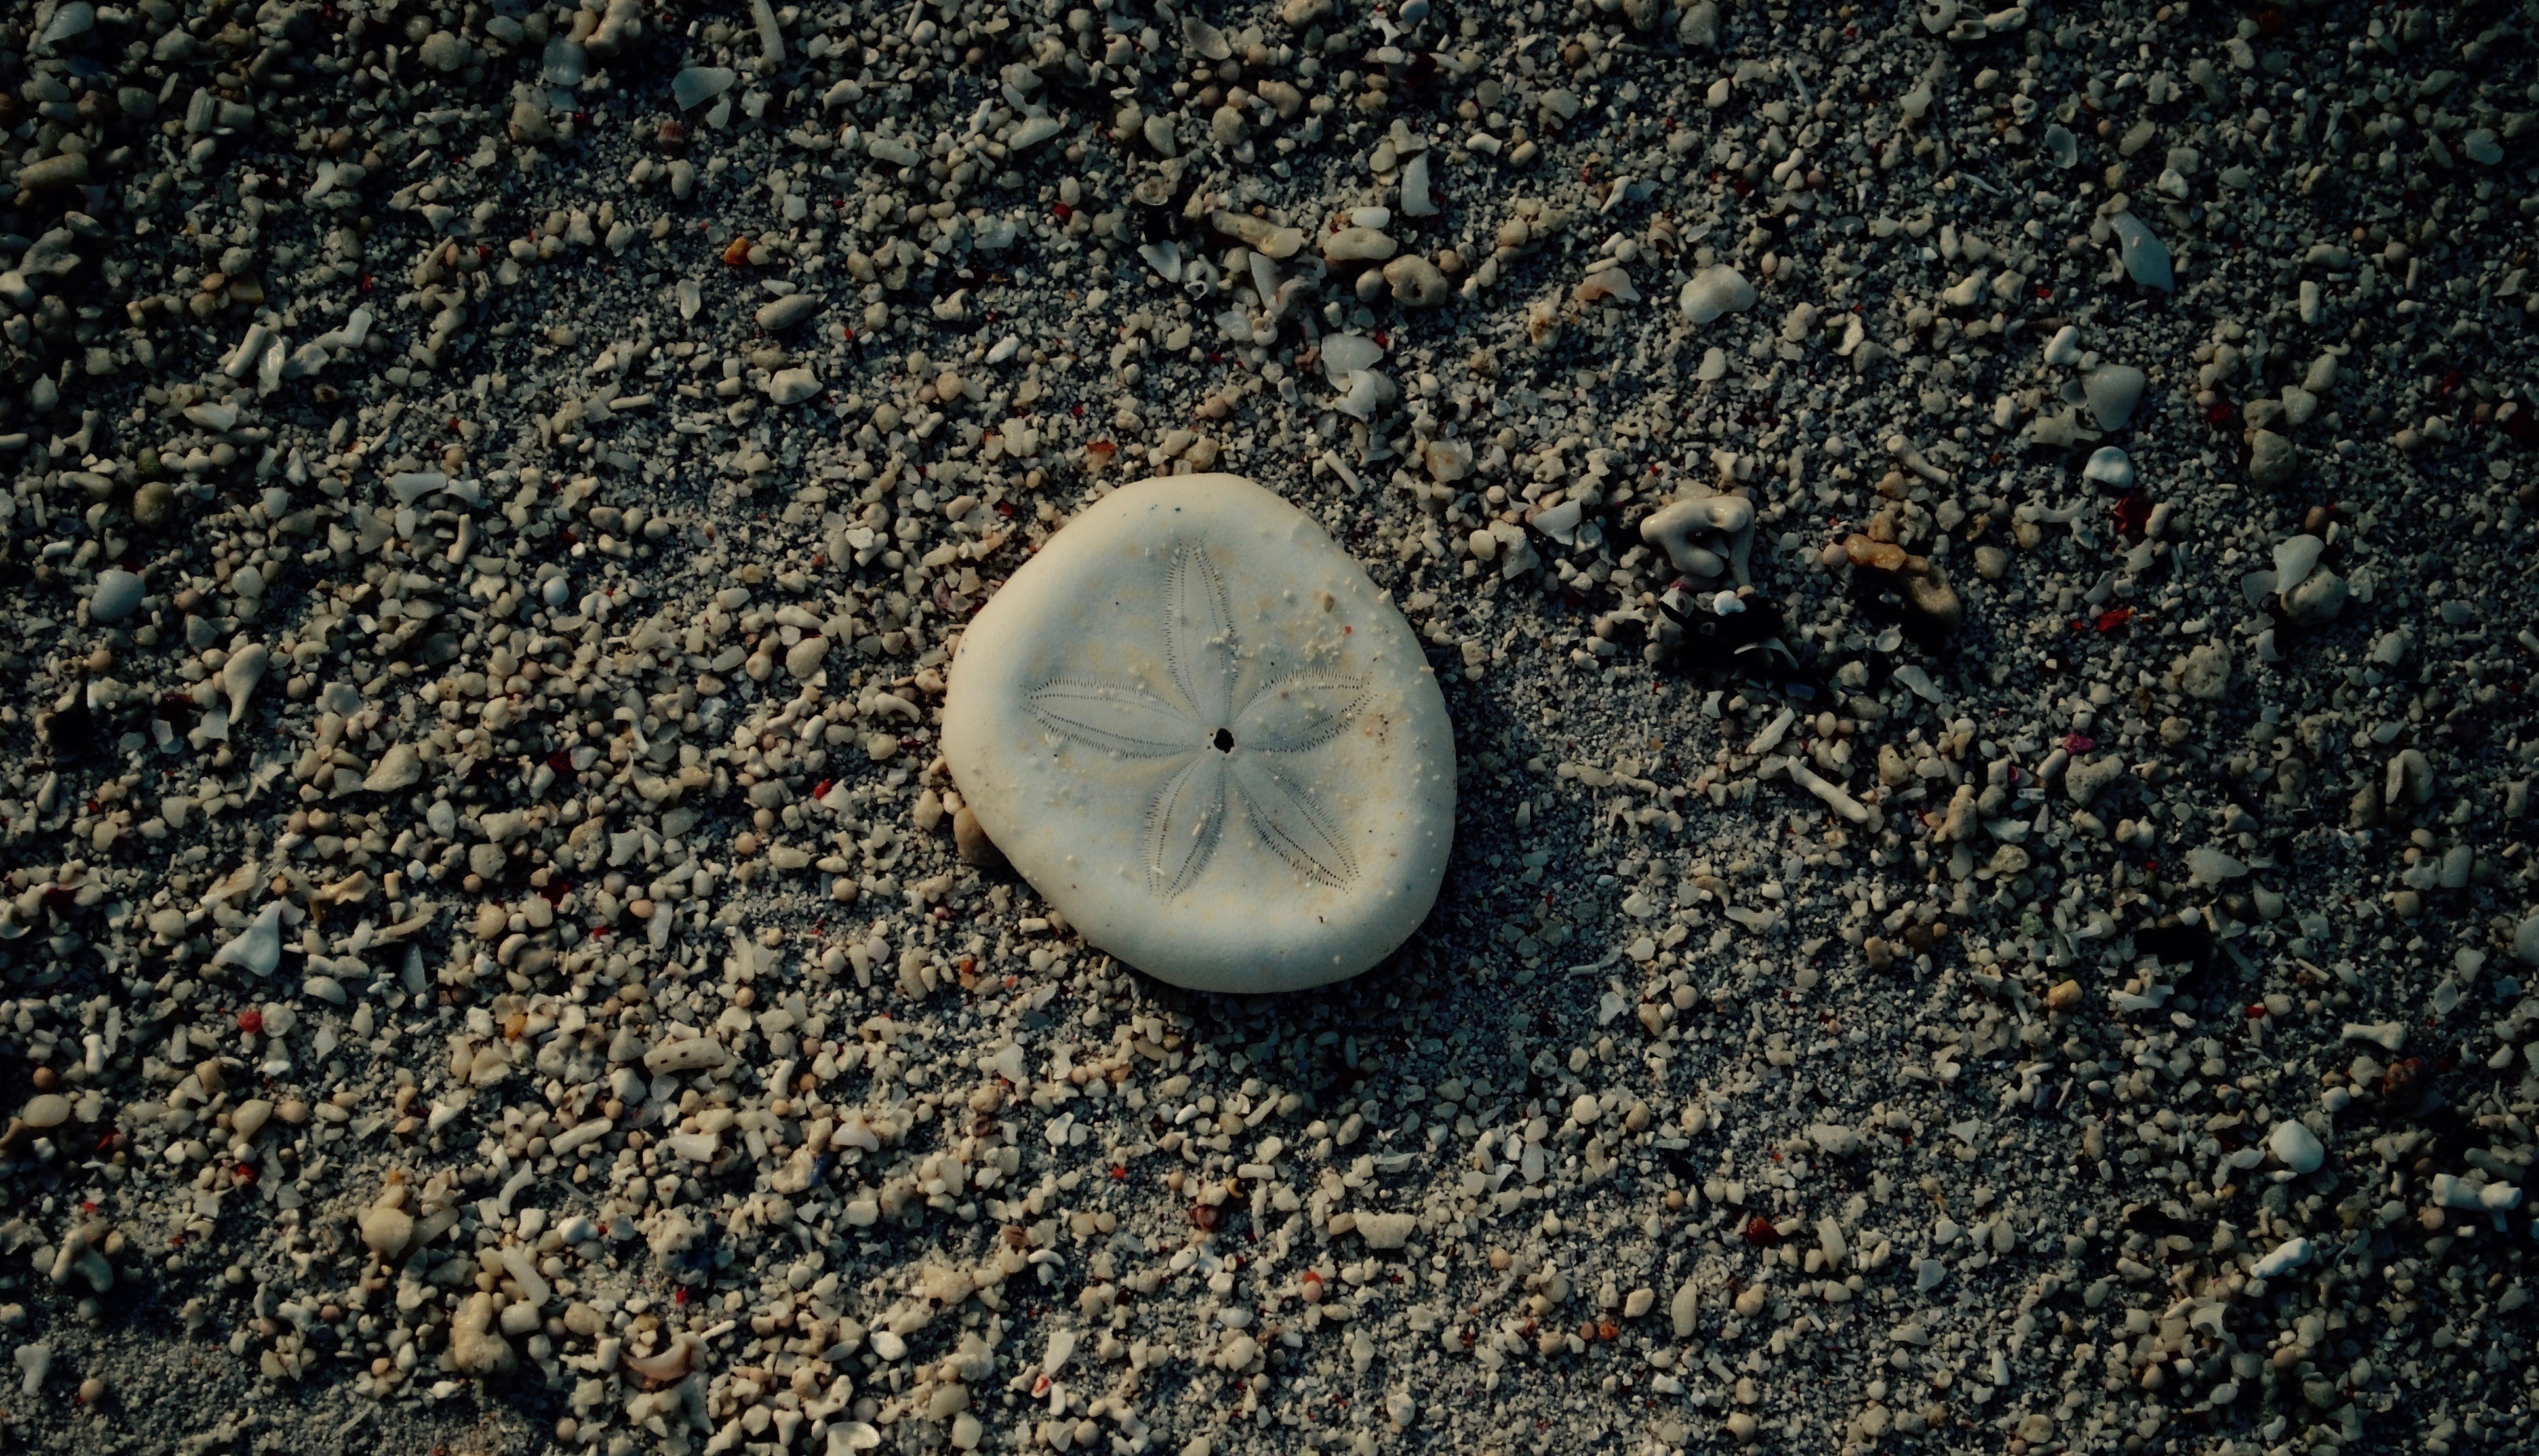
sand, rock, wood, photography, texture, leaf, asphalt, soil, material, close up, macro photography